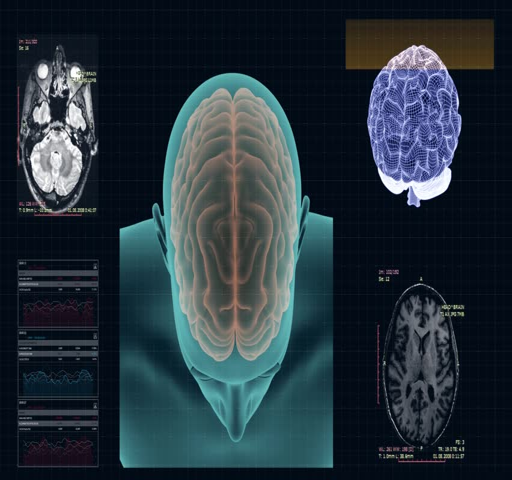
mri of the human brain in the axial projection , high - tech concept